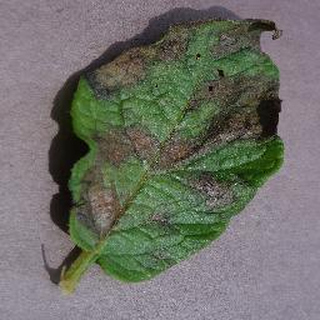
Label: potato_late_blight